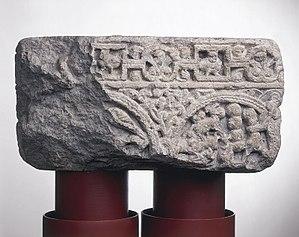
Le Chapiteau de l’histoire de Job, actuellement conservé au musée des Augustins de Toulouse, est un chapiteau à colonnes jumelles daté de la fin du XIIᵉ siècle, provenant de la basilique de la Daurade.